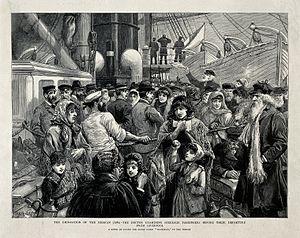
L’histoire des Juifs en Russie remonte aux premiers siècles avant l’ère commune et se poursuit jusqu’à ce jour dans les divers territoires historiques de cette aire culturelle : Scythie, Khazarie, Rous' de Kiev, Doros, Gazarie, Caucase, états de la Horde d'or, principautés ruthènes-russes et de Tmoutarakan, khanats de Crimée, de Hadjitarkhan ou de Kazan, Empire russe, Union soviétique et États issus de celle-ci.